Battle of Duyon River

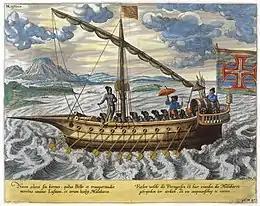
Light Portuguese galley.

With the coming of the spring tide on November 8, the Acehnese attempted a final, push out of the river, led by their flagship, a very large galley named "Wonder of the World". However, the Acehnese flagship crashed against the sunken vessel and came under heavy fire from Portuguese artillery and fire bombs lobbed from Portuguese boats. Unable to break out, it was towed back into the river in flames.